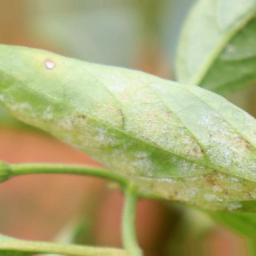
Label: powdery mildew